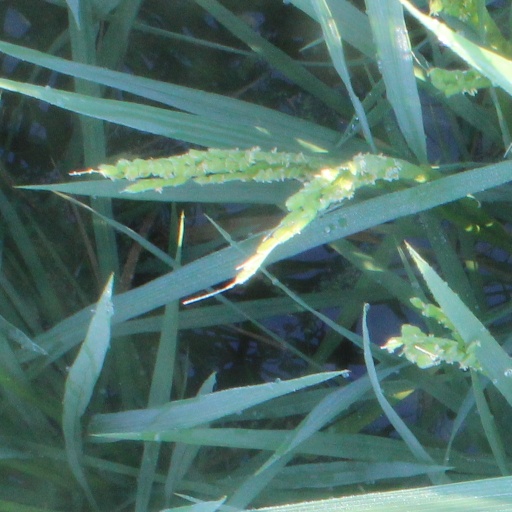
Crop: rice